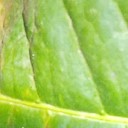
Label: Phoma